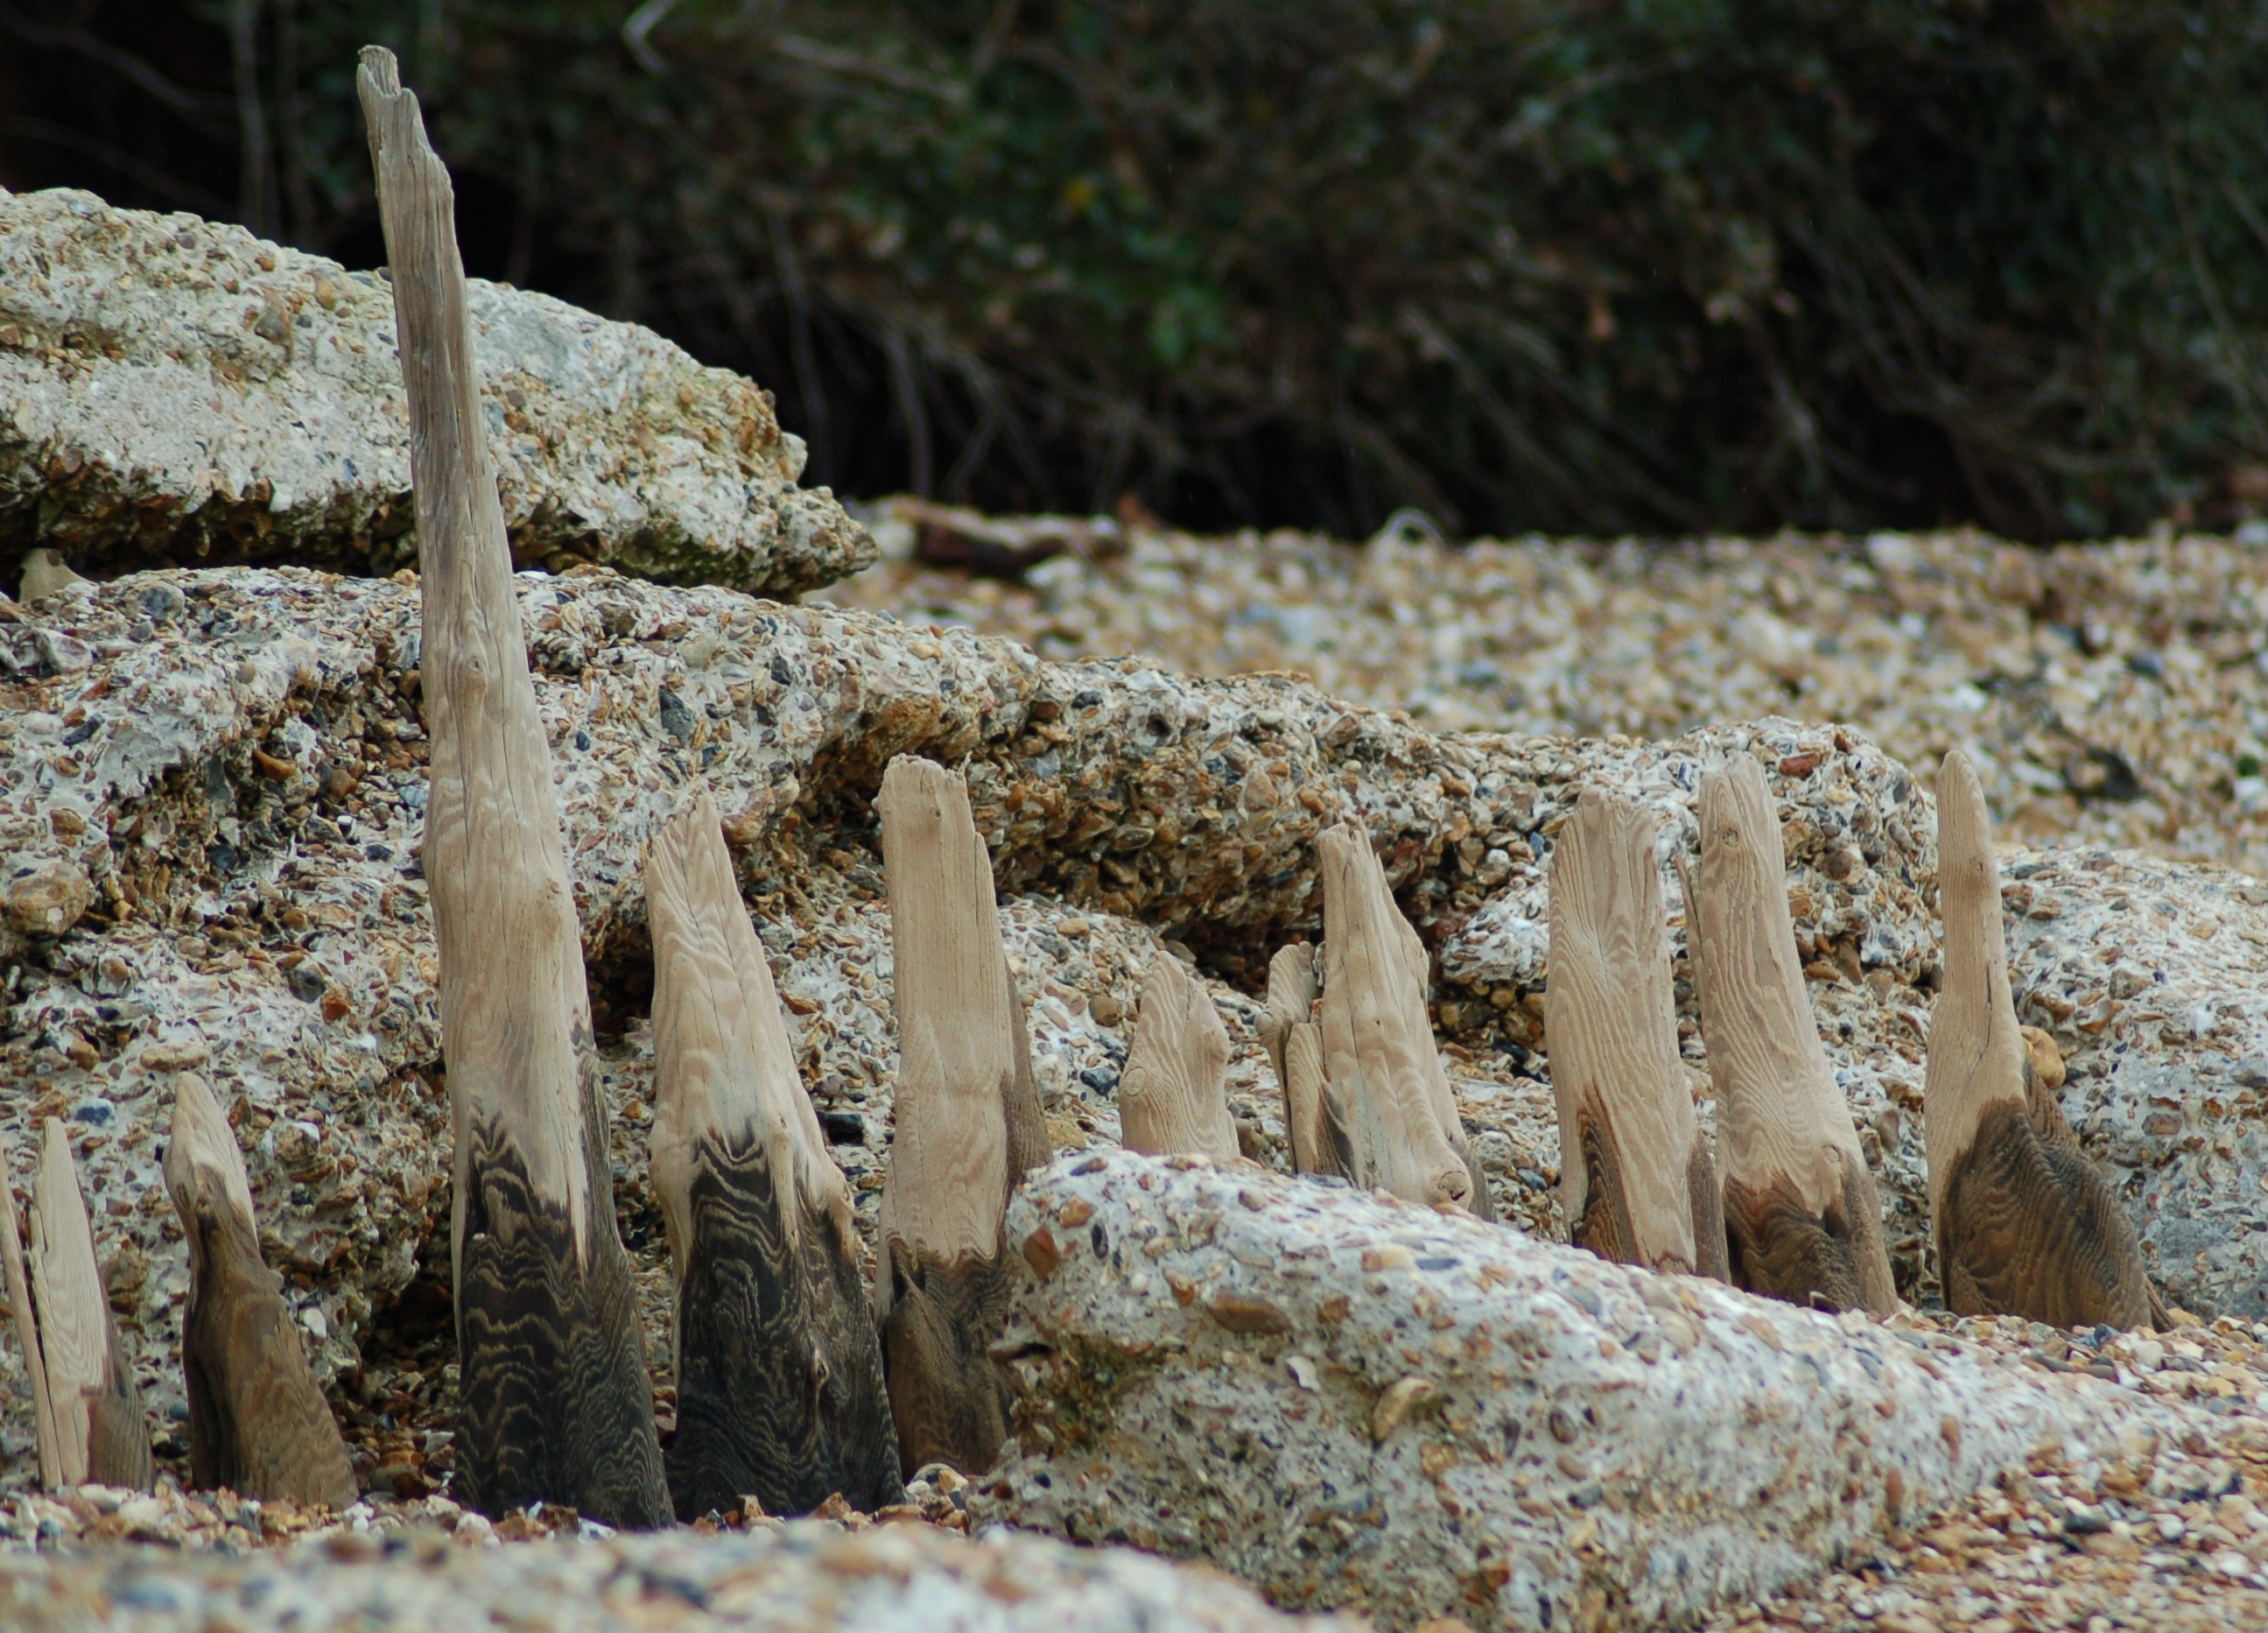
beach, landscape, driftwood, sea, coast, nature, outdoor, sand, rock, ocean, wood, shore, frost, coastline, seaside, wildlife, material, art, geology, temple, wooden, timber, ancient history